Alise-Sainte-Reine

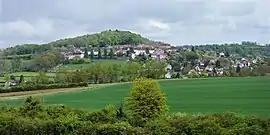
A general view of Alise-Sainte-Reine

Alise-Sainte-Reine is a commune in the Côte-d'Or department in the Bourgogne-Franche-Comté region of eastern France.